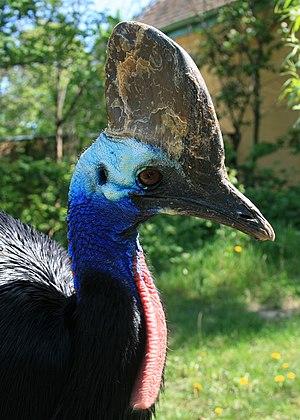
L’oreille est l'organe qui sert à capter et intensifier le son. Elle est le siège du sens de l'ouïe. L'oreille interne joue également un rôle important dans l'équilibre du corps immobile ou en mouvement.